Josh Christopher

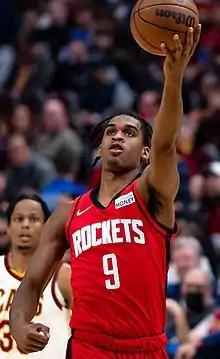
Christopher with the Houston Rockets in 2021

Joshua Evan Christopher (born December 8, 2001) is an American professional basketball player who last played for the Miami Heat of the National Basketball Association (NBA), on a two-way contract with the Sioux Falls Skyforce of the NBA G League. He played college basketball for the Arizona State Sun Devils. He is a , shooting guard.